Venetian Renaissance

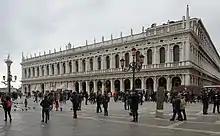
Jacopo Sansovino, Biblioteca Marciana, begun 1537

Art and architecture were utilised as a powerful method to display the grandeur of the city of Venice. Architectures and structures such as St Mark's Basilica, Piazza San Marco and the Doge's Palace to name a few were "a visible expression of the idea of Venice." Venice was able to prolong its state of freedom for more than a thousand years and established a standing superior to that of Rome. The citizens of Venice believed themselves to be a pious nation for the lack of association with paganism in the past and claims that the city was founded on the Day of the Annunciation. Therefore, Venetians used pompous and intricate architectural designs to display the city's "pure, legitimate and undefiled" Christianity. The art during the Renaissance period of Venice continued to draw heavy influence from the styles of the Byzantine Empire.